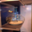
Label: bowl